Sogdia

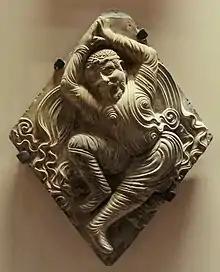
Sogdian "Huteng" dancer, , Anyang, Hunan, China, Tang dynasty, 7th century.

The Hephthalites conquered the territory of Sogdiana, and incorporated it into their Empire, around 479 AD, as this is the date of the last known independent embassy of the Sogdians to China.